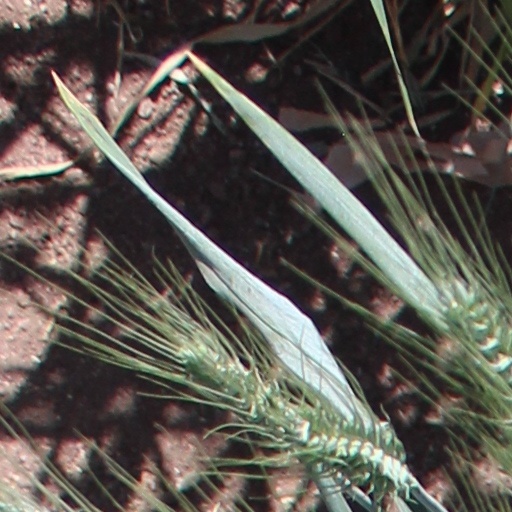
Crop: wheat